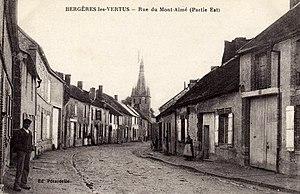
Bergères-les-Vertus. Rue du Mont-Aimé
Bergères-lès-Vertus est une commune française, située dans le département de la Marne en région Grand Est.